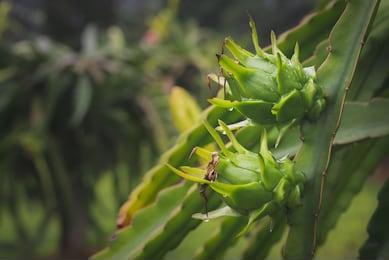
Label: Dragonfruit